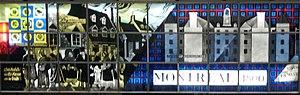
McGill est une station sur la ligne verte du métro de Montréal. Inaugurée le 14 octobre 1966, elle fut une des stations du réseau d'origine. Aujourd'hui, elle est la deuxième station la plus fréquentée du réseau. En 2015, par exemple, 11 139 018 passagers commencèrent un trajet à cette station.